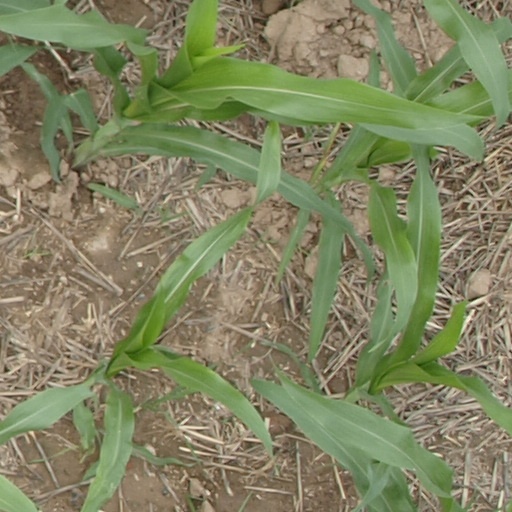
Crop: maize; corn